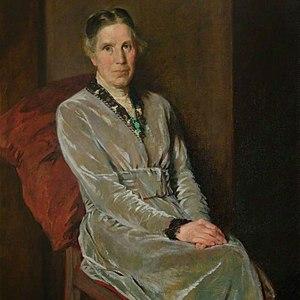
Katharine Stephen, née le 26 février 1856 à Londres et morte le 16 juin 1924 dans la même ville, est bibliothécaire et principale de Newnham College à Cambridge.